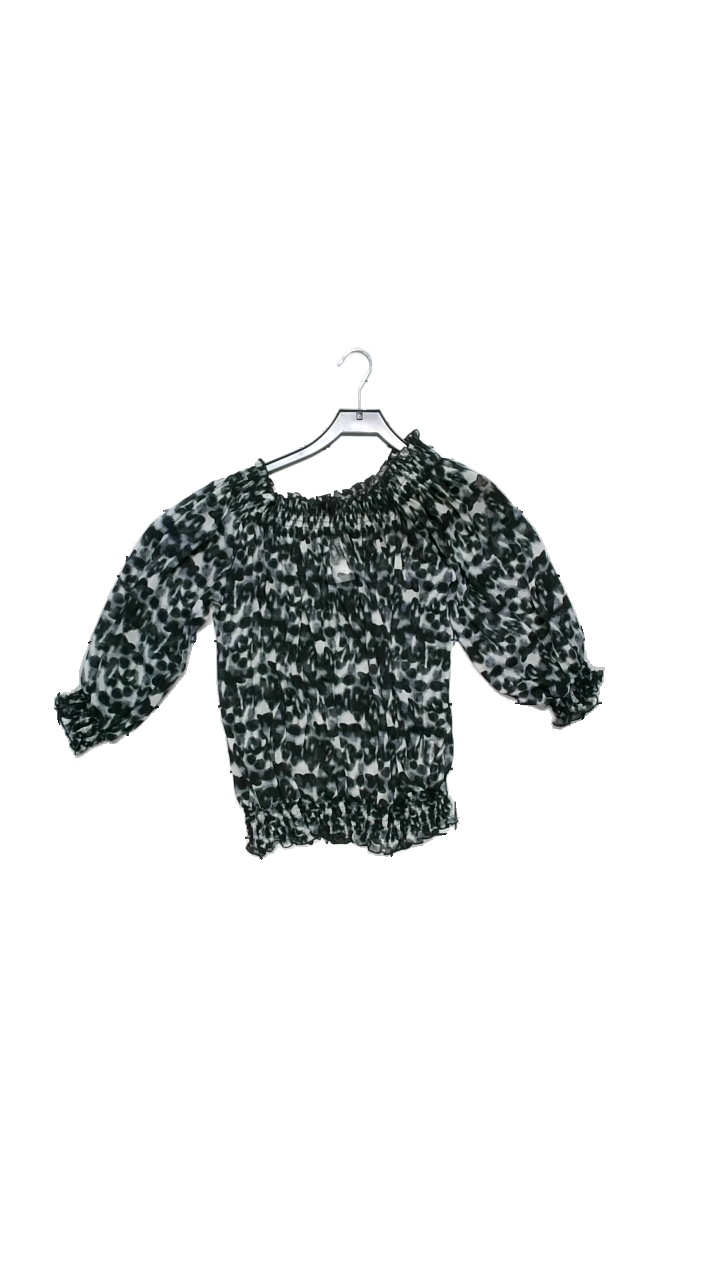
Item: Blouse (Ladies)
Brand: Kappahl
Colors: Black, Grey, Multicolor, Green
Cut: Loose, Cropped
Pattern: Animal print
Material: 100% polyester
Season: All
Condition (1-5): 5
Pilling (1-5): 5
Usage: Reuse
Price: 50-100